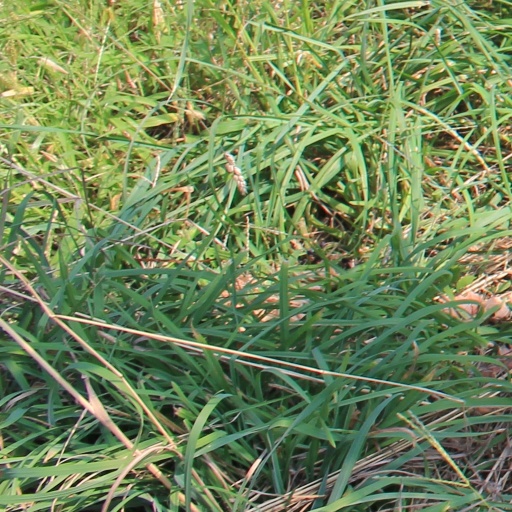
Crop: grape